Sydney Cricket Ground

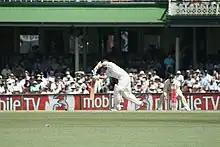
Tendulkar made 241*, as India totalled 7/705 declared in 2004

The first Australian rules football match to be played at the SCG was Inter-Colonial football match played between Victoria and New South Wales on 6 August 1881.